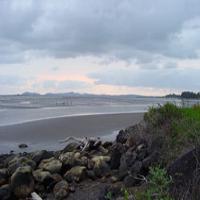
Weather: cloudy or overcast